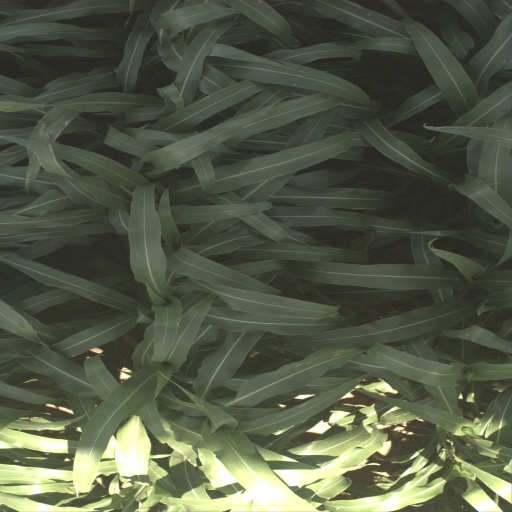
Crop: sorghum